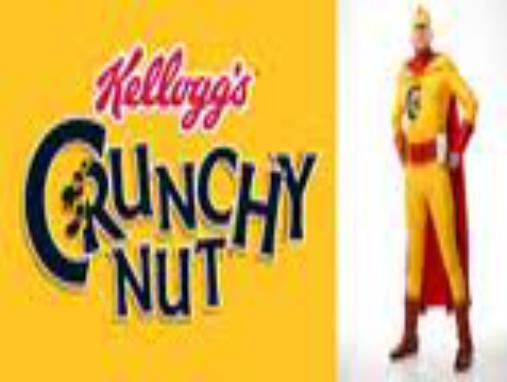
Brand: Crunchy Nut
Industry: Food